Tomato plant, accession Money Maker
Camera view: bottom (45 deg); turntable rotation: 210 degrees
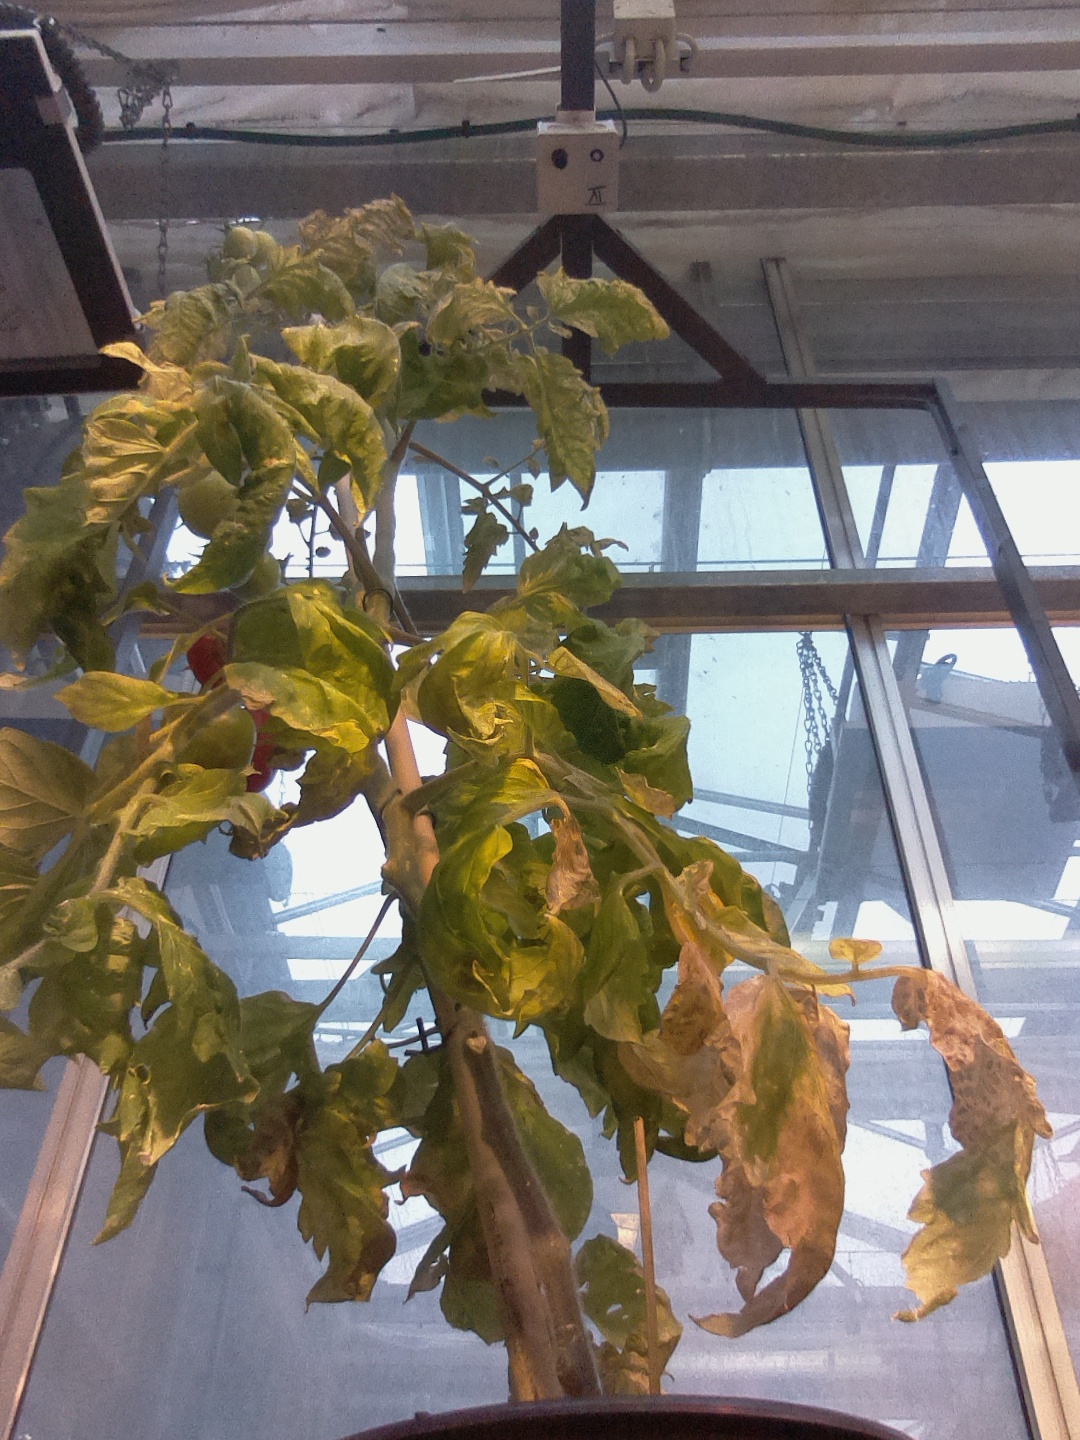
BBCH growth stage 82: 20%-30% of fruits show typical fully ripe color